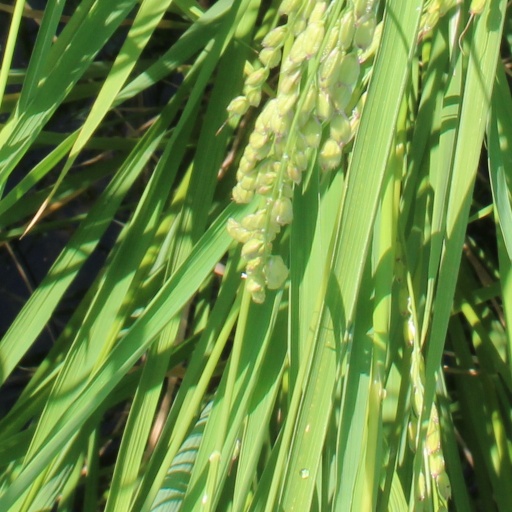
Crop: rice